Deportation of Germans from Latin America during World War II

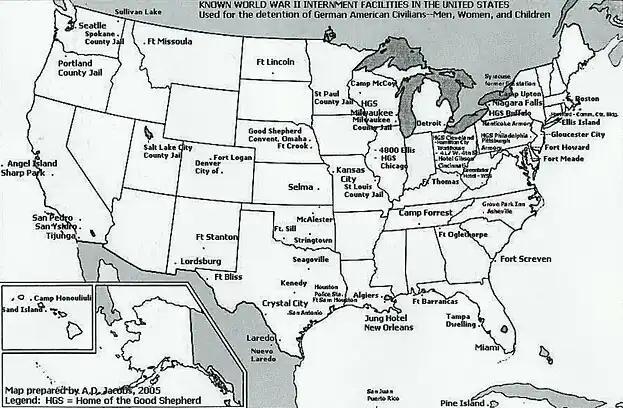
German American internment sites during World War II

However, many other ethnic Germans were also detained and deported with scant evidence. Carl Specht, a labour organiser for Indian rubber trappers in Colombia was deported without evidence. Post-war investigators noted that he “incurred the enmity of some of the American rubber interest”. After deportation to the US, he volunteered to join the US Army. Wilhelm Wiedermann, tractor driver and naturalised Costa Rican citizen, was also deported after being reported by the US military attaché Lt. Col. E. Andino. Andino was later dubbed “one of the most unreliable intelligence officers in the employ of the United States Government” by post-war investigator. In Panama, out of the 1000+ ethnic Germans interned, the “most dangerous” 150 of them along with their 97 family members were deported to the US. 30 of them were Jewish refugees, five of which had spent time in concentration camps before moving to Panama, while 37 members of the local Nazi Party were allowed to stay. The Justice Department concluded in 1943 that selection of internees and deportations were conducted “without inquiry as to the loyalty or the danger of the particular alien.”